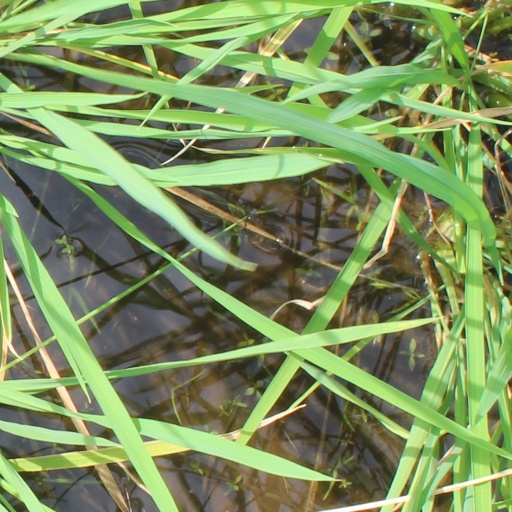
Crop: rice